Pierre Thomas (journalist)

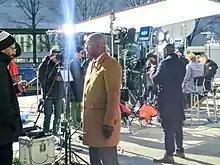
Thomas in 2018

Pierre Thomas is an American journalist. He serves as senior justice correspondent at ABC News. He has twice won an Emmy, as well as winning a Peabody Award and Dupont Award and been named “Journalist of the Year” by the National Association of Black Journalists.